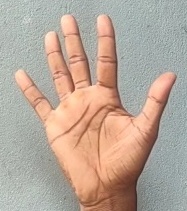
ASL sign: 5